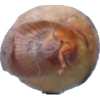
Label: onion